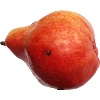
Label: Pear Red 1